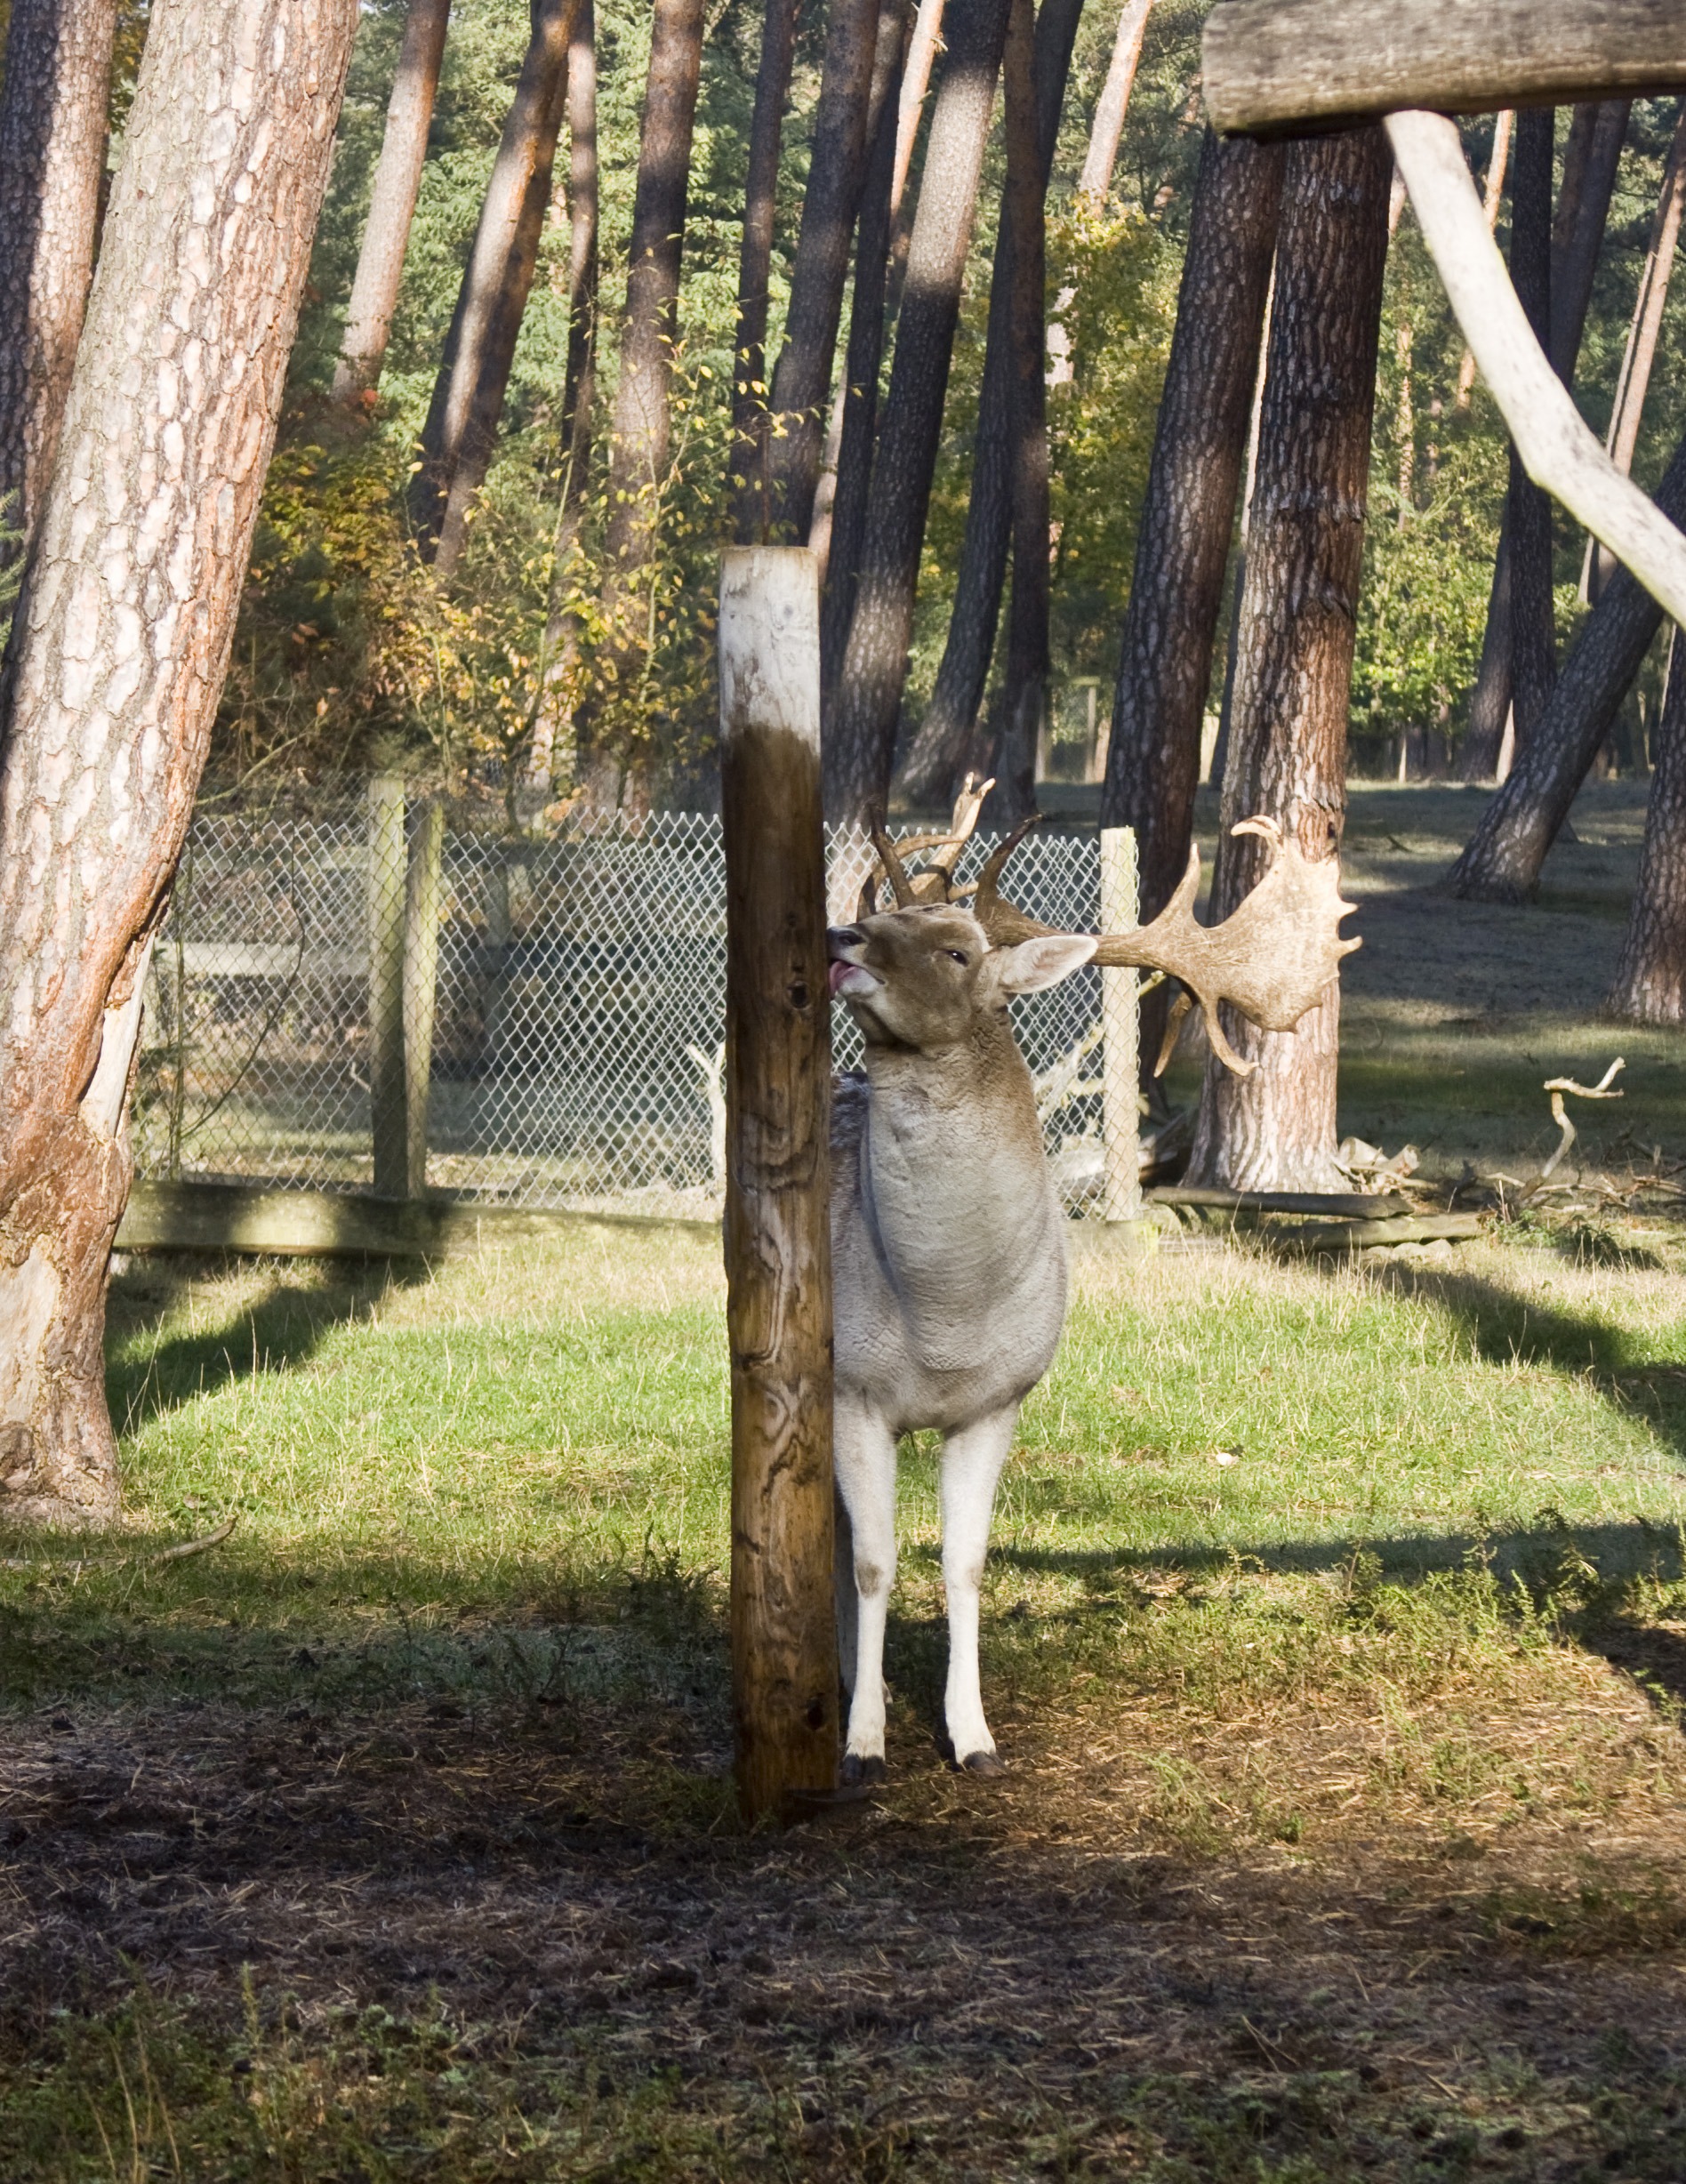
forest, flock, wildlife, wild, zoo, autumn, mammal, fauna, antler, kangaroo, blade, marsupial, hirsch, fallow deer, wildlife park, macropodidae, salt lick